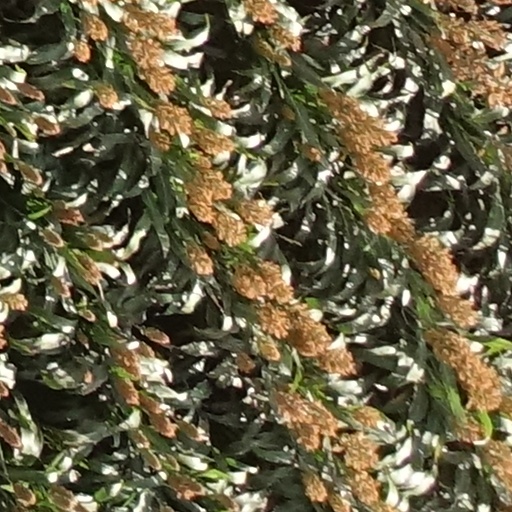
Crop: sorghum